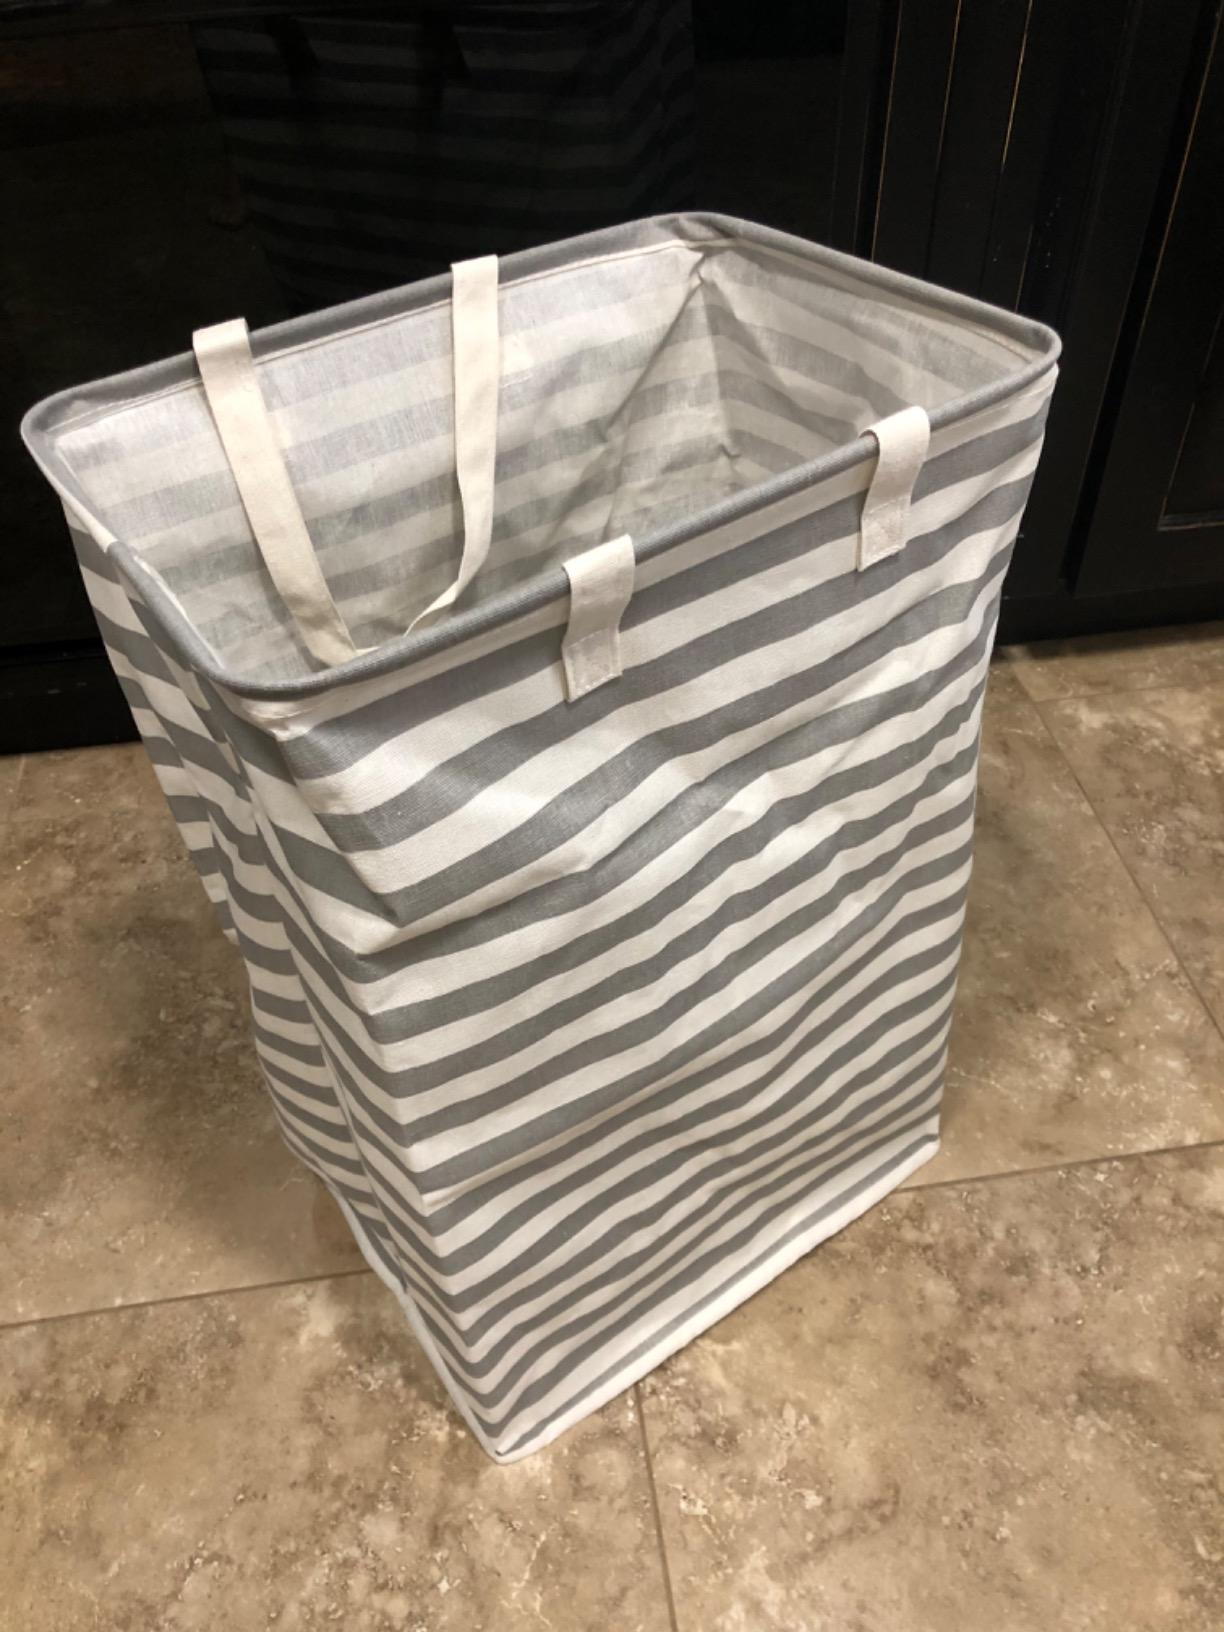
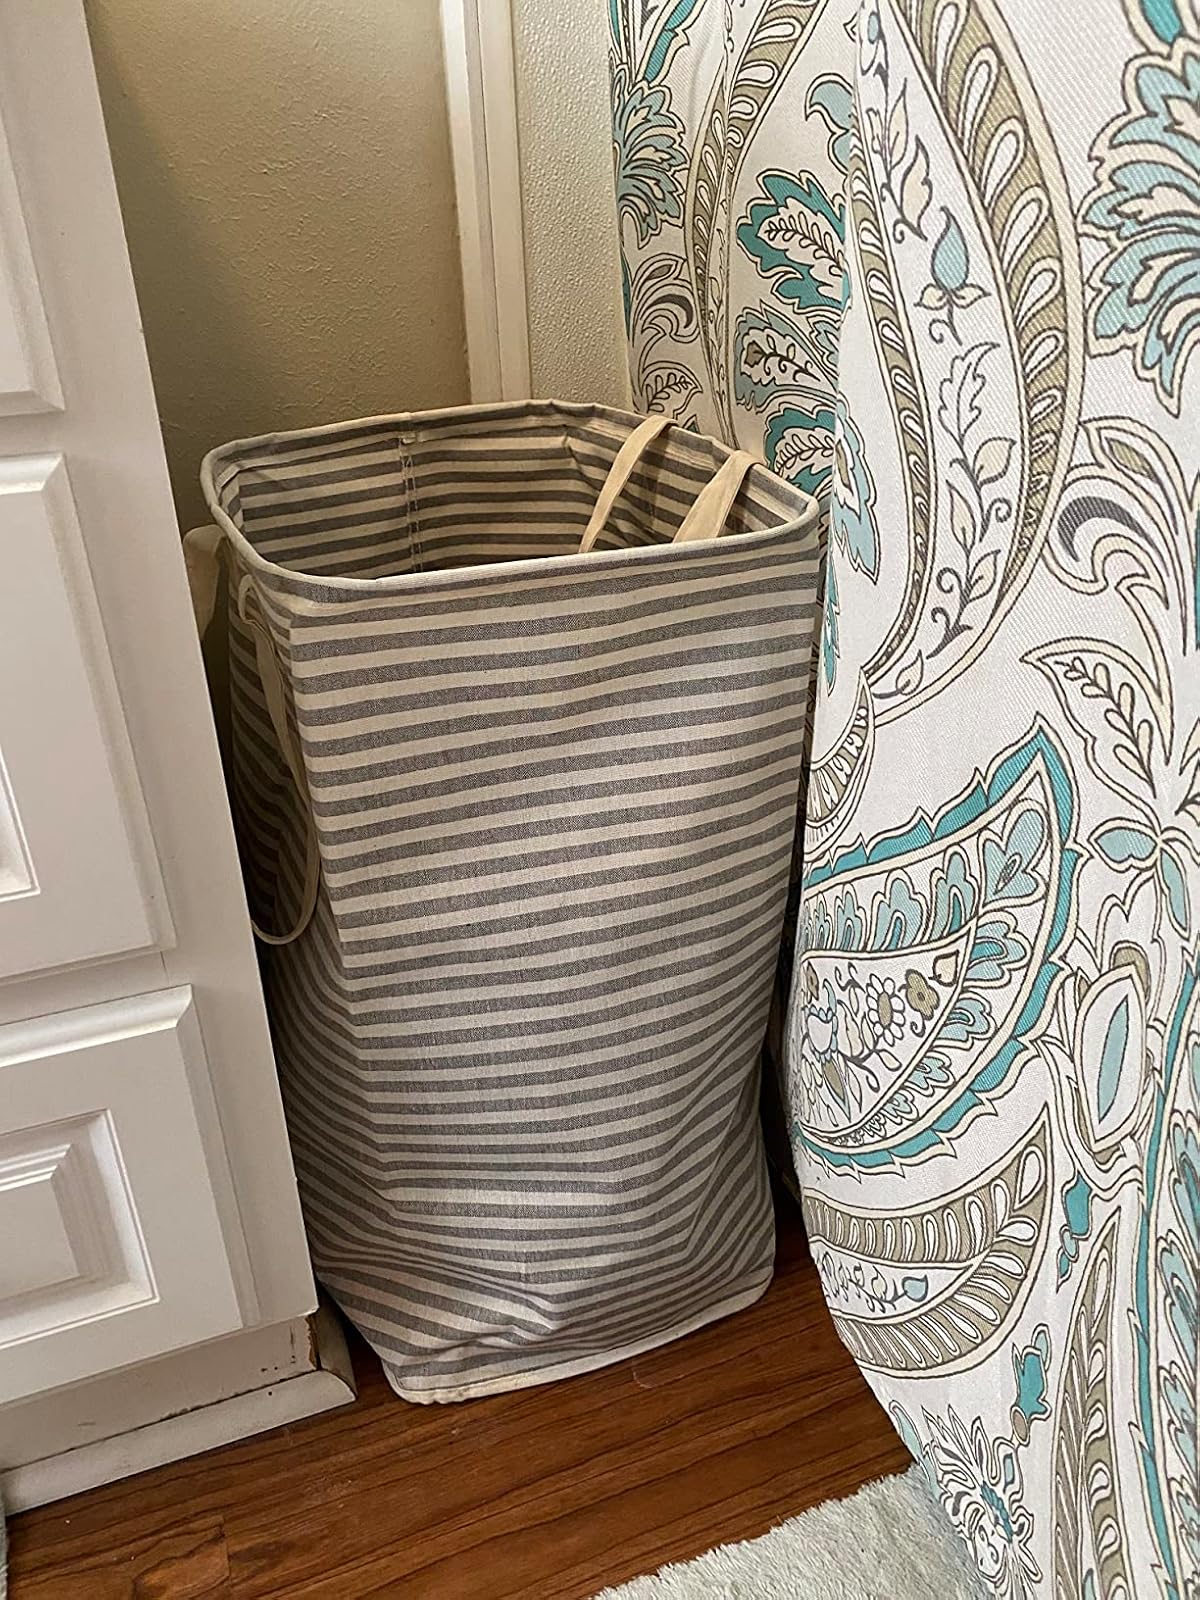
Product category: items_hamper
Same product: no